Stable phosphorus radicals

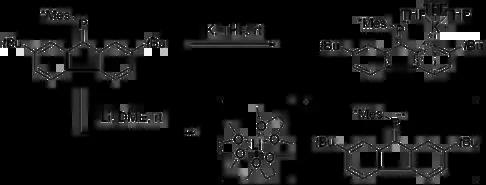
Synthesis of phosphorus-centred radical anion via reduction using K or Li by Wang and co-workers.

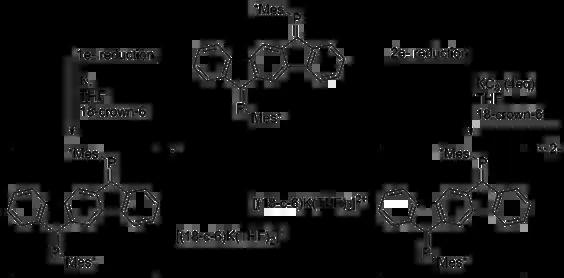
Synthesis of diphosphorus-centred radical anion and the di-radical di-anion via reduction with KC8 by Wang and co-workers.

In 2014 the Wang group reported the synthesis of a phosphorus-centred radical anion through the reduction of a phosphaalkene using either Li in DME or K in THF yielding purple crystals. EPR data showed localisation of the spin on 3p (51.09%) and 3s (1.62%) orbitals of phosphorus. They later synthesised a diphosphorus-centred radial anion and the first di-radical di-anion from the reduction of the diphosphaalkene with KC8 in THF in the presence of 18-crown-6. In both cases the spin density resides principally on the phosphorus nuclei.